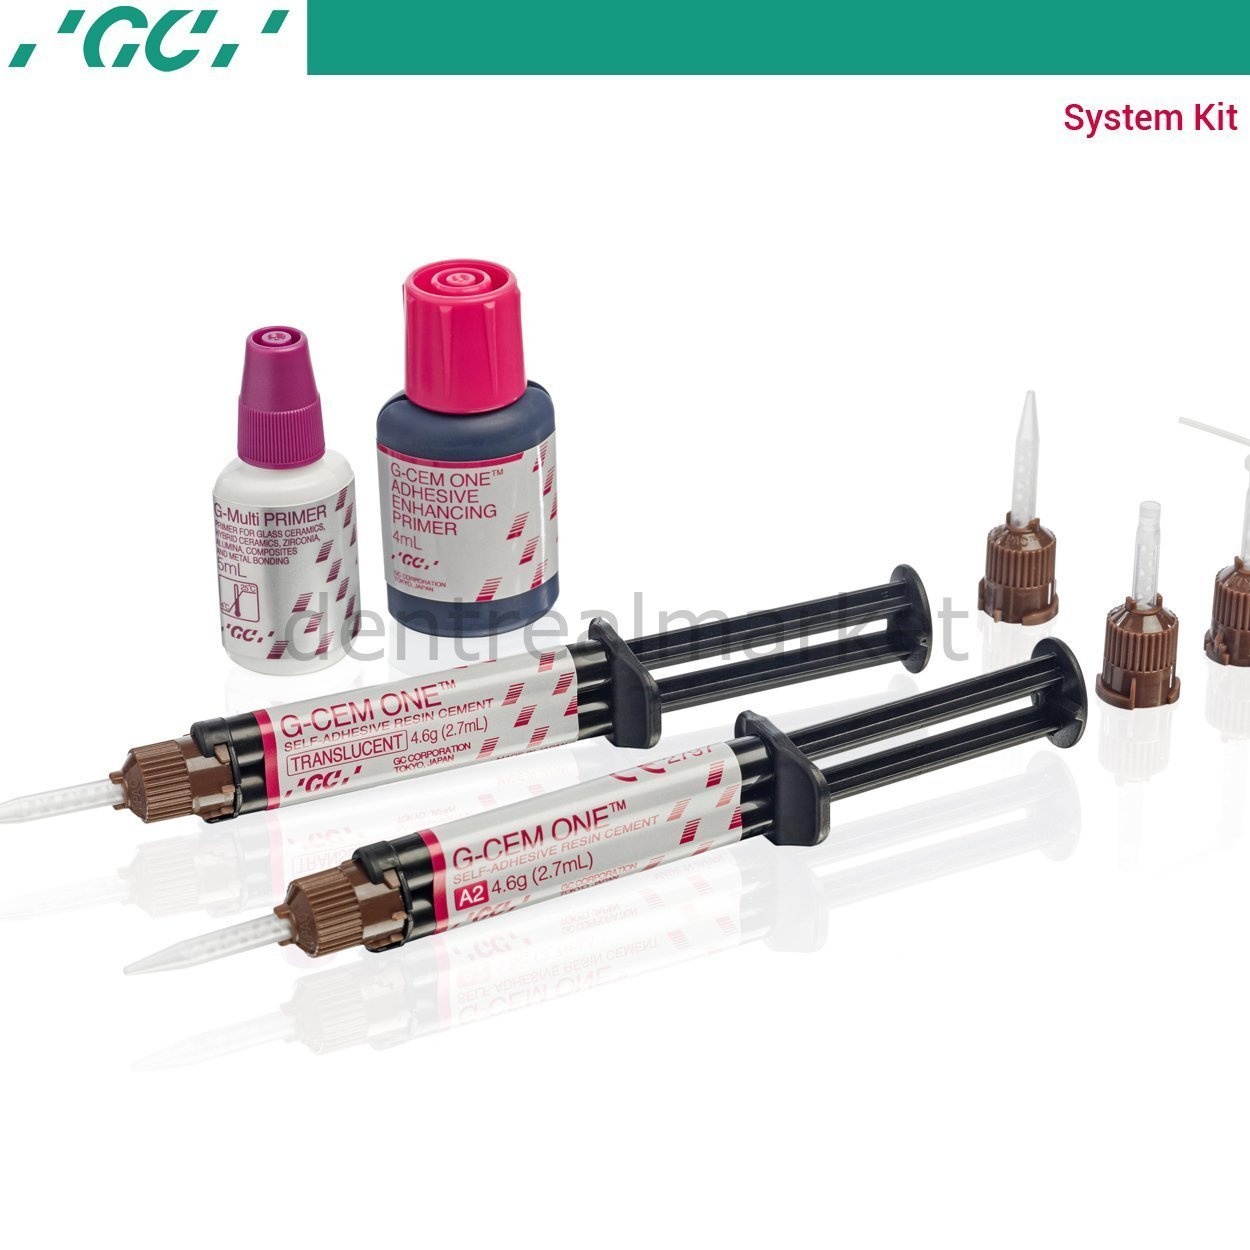
G-Cem ONE System Kit - Self Adhesive Resin Cement
G-CEM ONE, GC's new self-adhesive resin cement, simplifies all cementation procedures. G-CEM ONE combines high bond strength, effortless cleaning and long-lasting aesthetics, as well as excellent self-curing capability for a wide variety of indications, in ONE product solution. G-CEM ONE is truly a non-universal technically precise, versatile and reliable product that provides the flexibility to be effective in all puttying procedures for all types of restorations; From metal-based to resin and all-ceramic inlays, onlays, crowns, bridges and posts. It shows excellent bond strength to enamel, dentin and all indirect restorations. Additionally, the optional Adhesive Enhancing Primer (AEP) and innovative GC Touch Cure feature provide optimum bond strength in challenging clinical situations such as low permanent surfaces. The chemical initiator in AEP accelerates the chemical curing of the cement to ensure optimum adhesion. AEP is easy to implement; no additional light curing required - apply and air dry. G-CEM ONE offers clinicians a reduced inventory with fewer components for a repeatable workflow. It is the only solution for peace of mind when it comes to clinicians' adhesive needs. Indications; Cementation of all kinds of ceramic, resin and metal based inlays, onlays, crowns and bridges. Cementation of metal, ceramic, fiber posts and cast posts and cores. Cementation of all ceramic and composite coatings. Final cementation of crowns and bridges on implant abutments. ONE Universal: Excellent bonding strength to enamel, dentin and all indirect materials ONE Reliable: Optimal bond strength for permanent and non-permanent preparations thanks to the optional Adhesion Promoting Primer ONE Technique insensitive: Exceptional self-curing for peace of mind when using thick or opaque restorations Adhesive for easy removal of excess Increased moisture and saliva tolerance when using Adhesive Enhancing Primer Optimized paste flow Almost no post-operative tenderness [1] ONE Simple: Reduced inventory for repeatability and optimized workflow ONE Aesthetic: Invisible, wear-resistant edge for aesthetic results Inculiding A2 ,Transparant , Multi Primer and excanhing primer
Brand: Gc Dental
Category: Business & Industrial > Dentistry > Dental Cement > Luting Dental Cement